Super Monaco GP

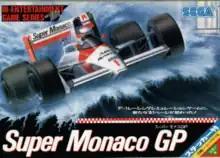
Japanese arcade flyer

is a Formula One racing simulation video game released by Sega, originally as a Sega X Board arcade game in 1989, followed by ports for multiple video game consoles and home computers in the early 1990s. It is the sequel to the 1979 arcade game "Monaco GP". The arcade game consists of one race, the Monaco Grand Prix, but later ports added more courses and game modes based on the 1989 Formula One World Championship.